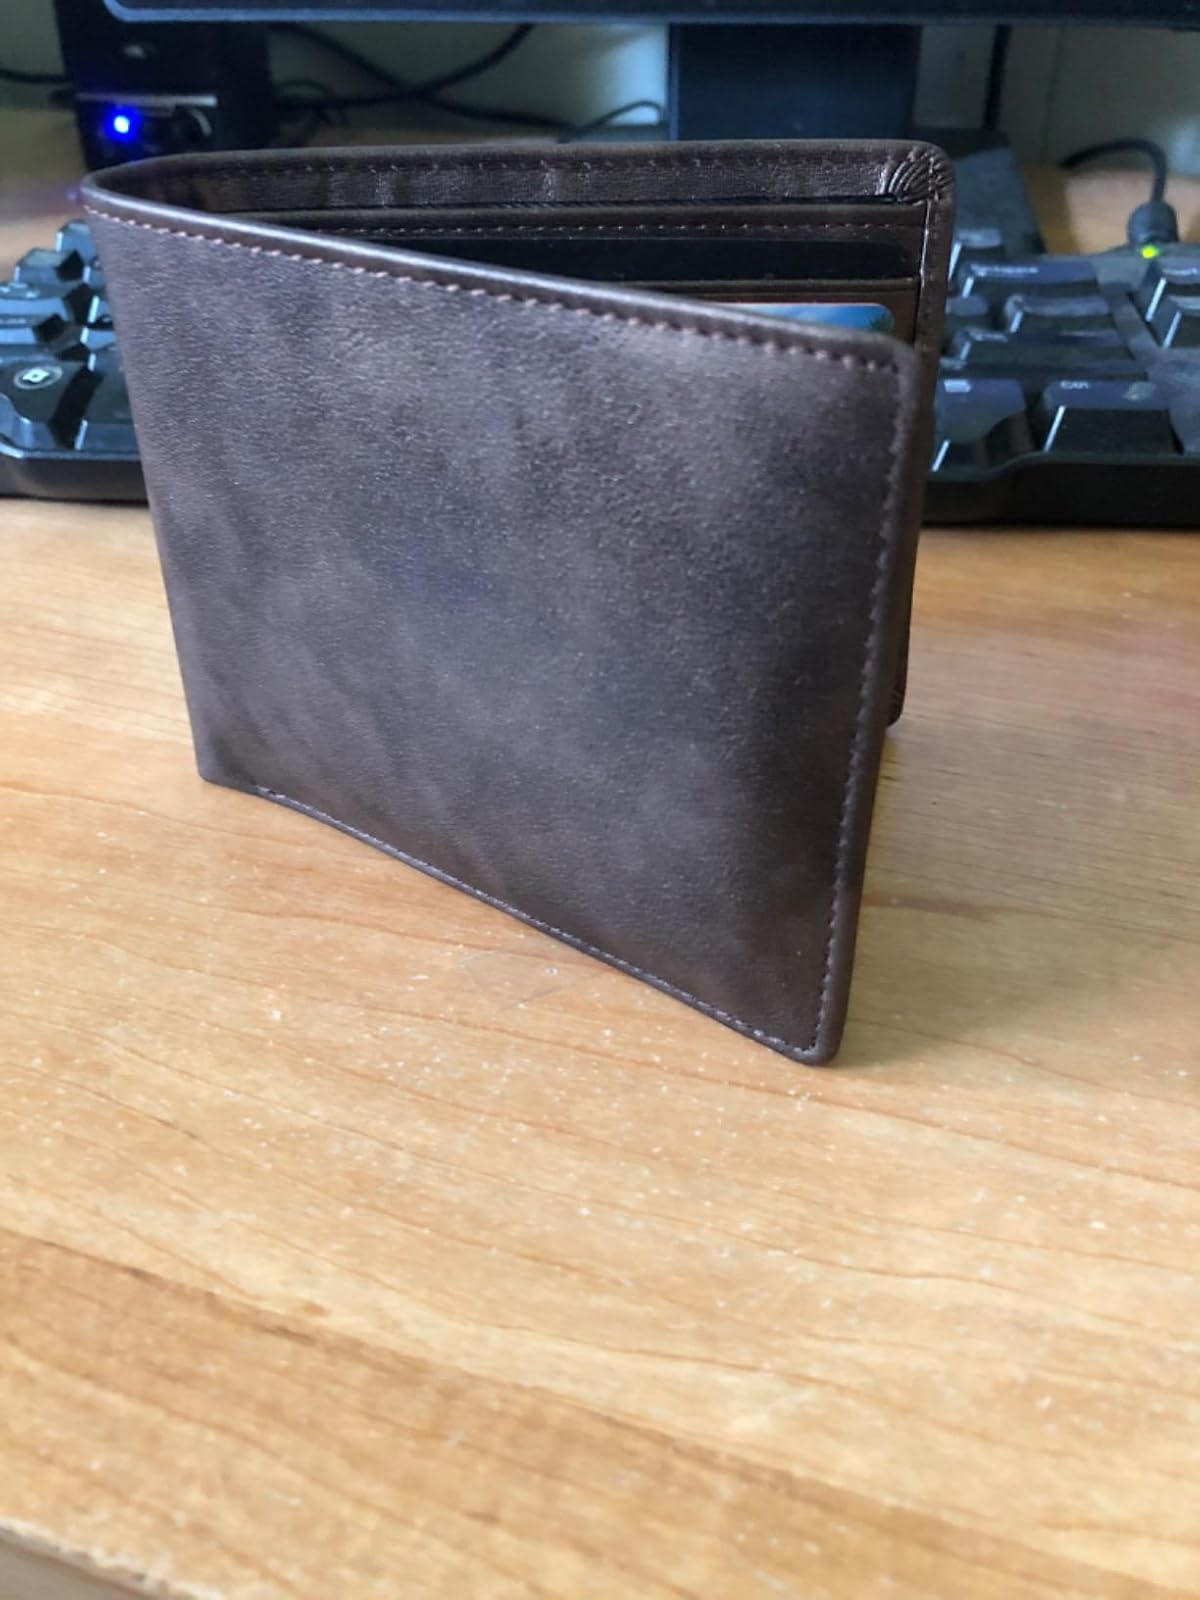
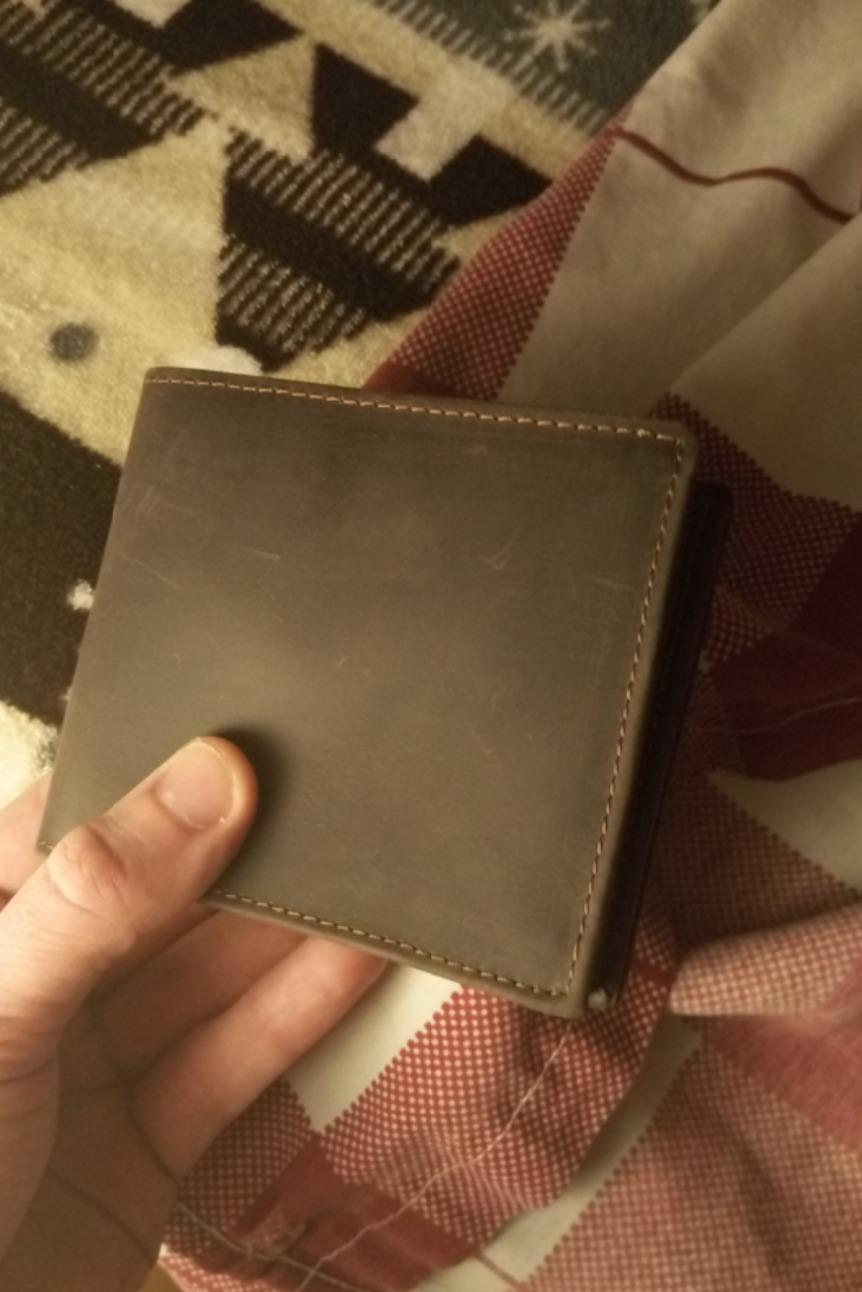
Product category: accessories_wallet
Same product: no